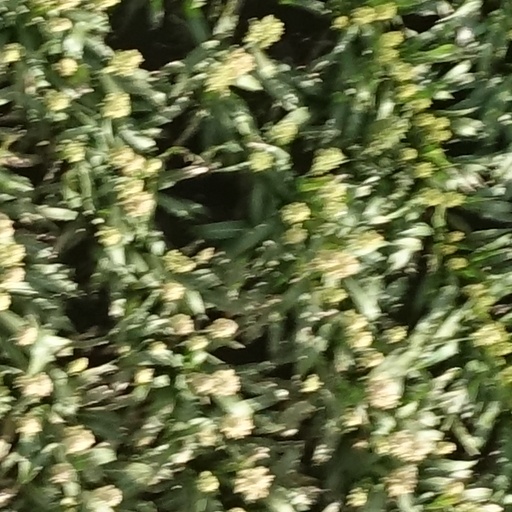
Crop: sorghum